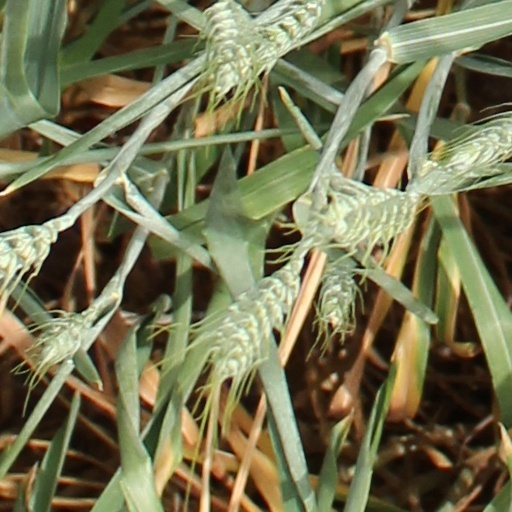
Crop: wheat